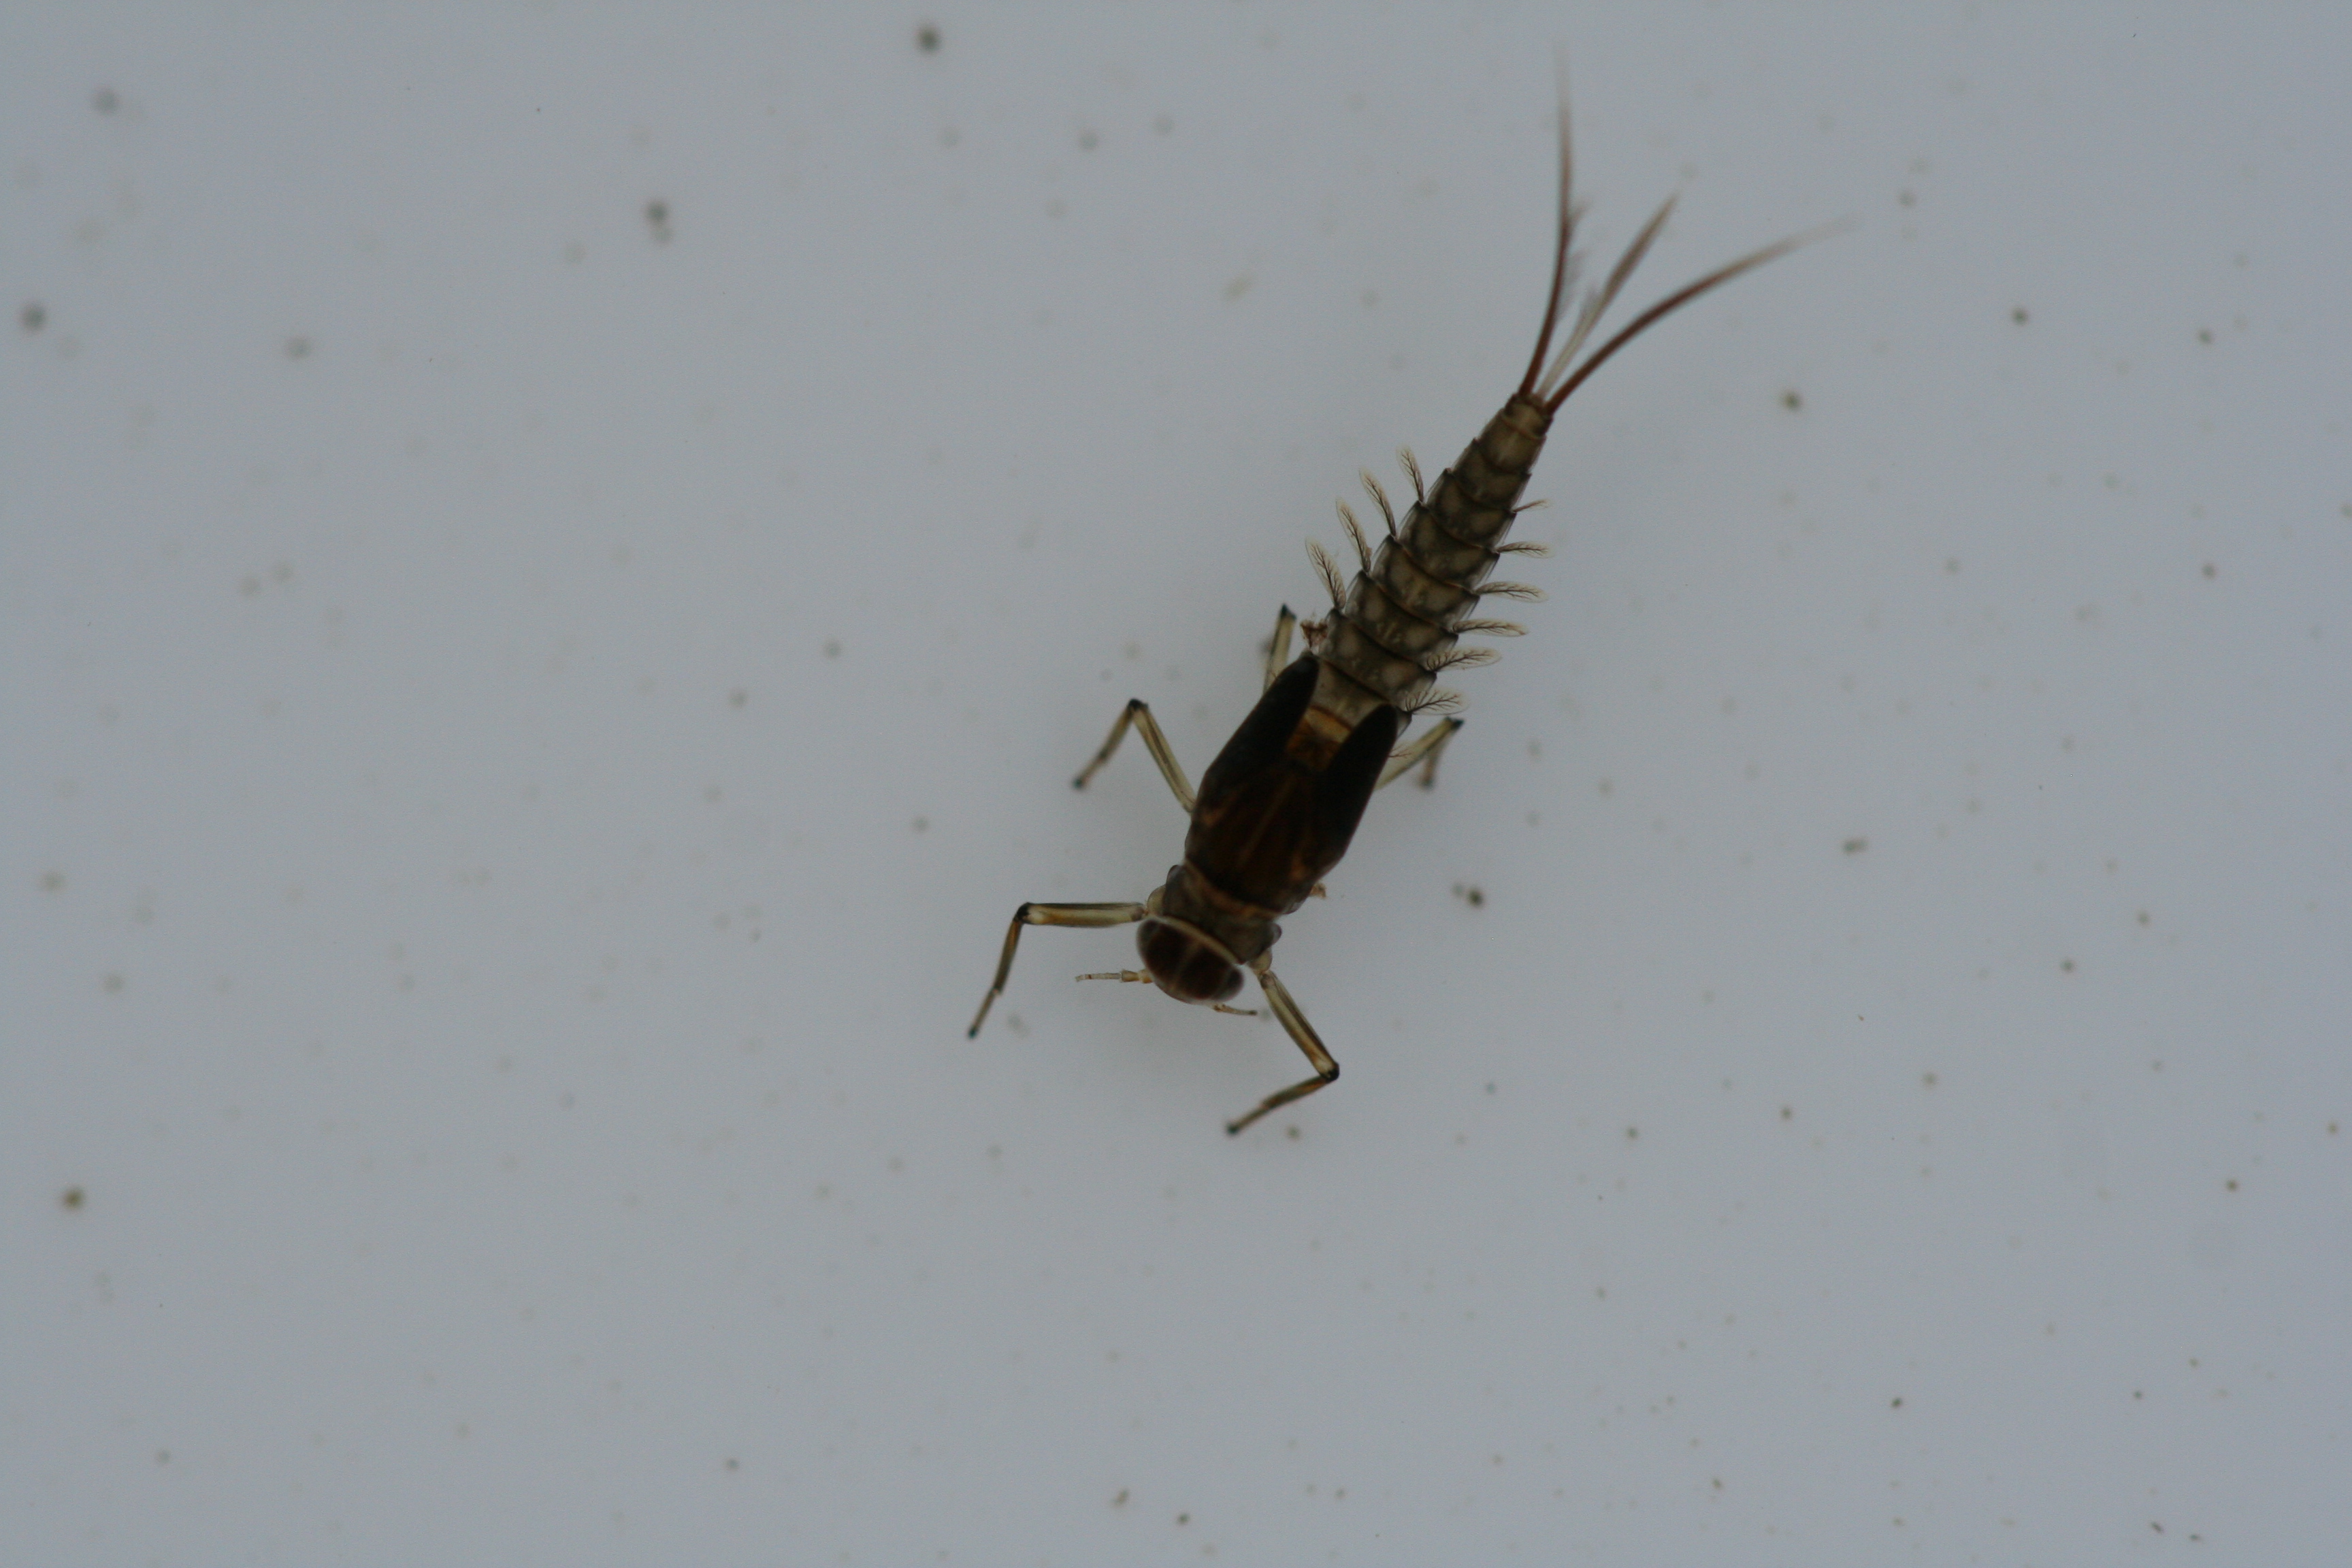
Macroinvertebrate group: minnow_mayflies